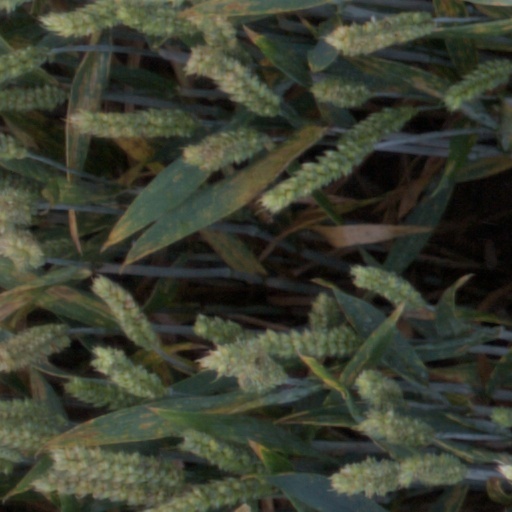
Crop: wheat